I Giganti

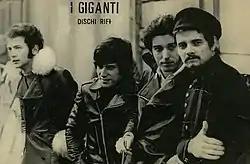
I giganti in 1964

In the 1960s, they had a number of hits including "Una ragazza in due", an Italian version of Mister Murray's "Down Comes the Rain". They are renowned for having released one of the earliest concept albums of Italian progressive rock in Italy called "Terra in bocca". After disbanding in the early 1970s, I Giganti reformed in the 1990s and are still occasionally touring. Drummer Enrico Maria Papes is currently the only band member from the original lineup.